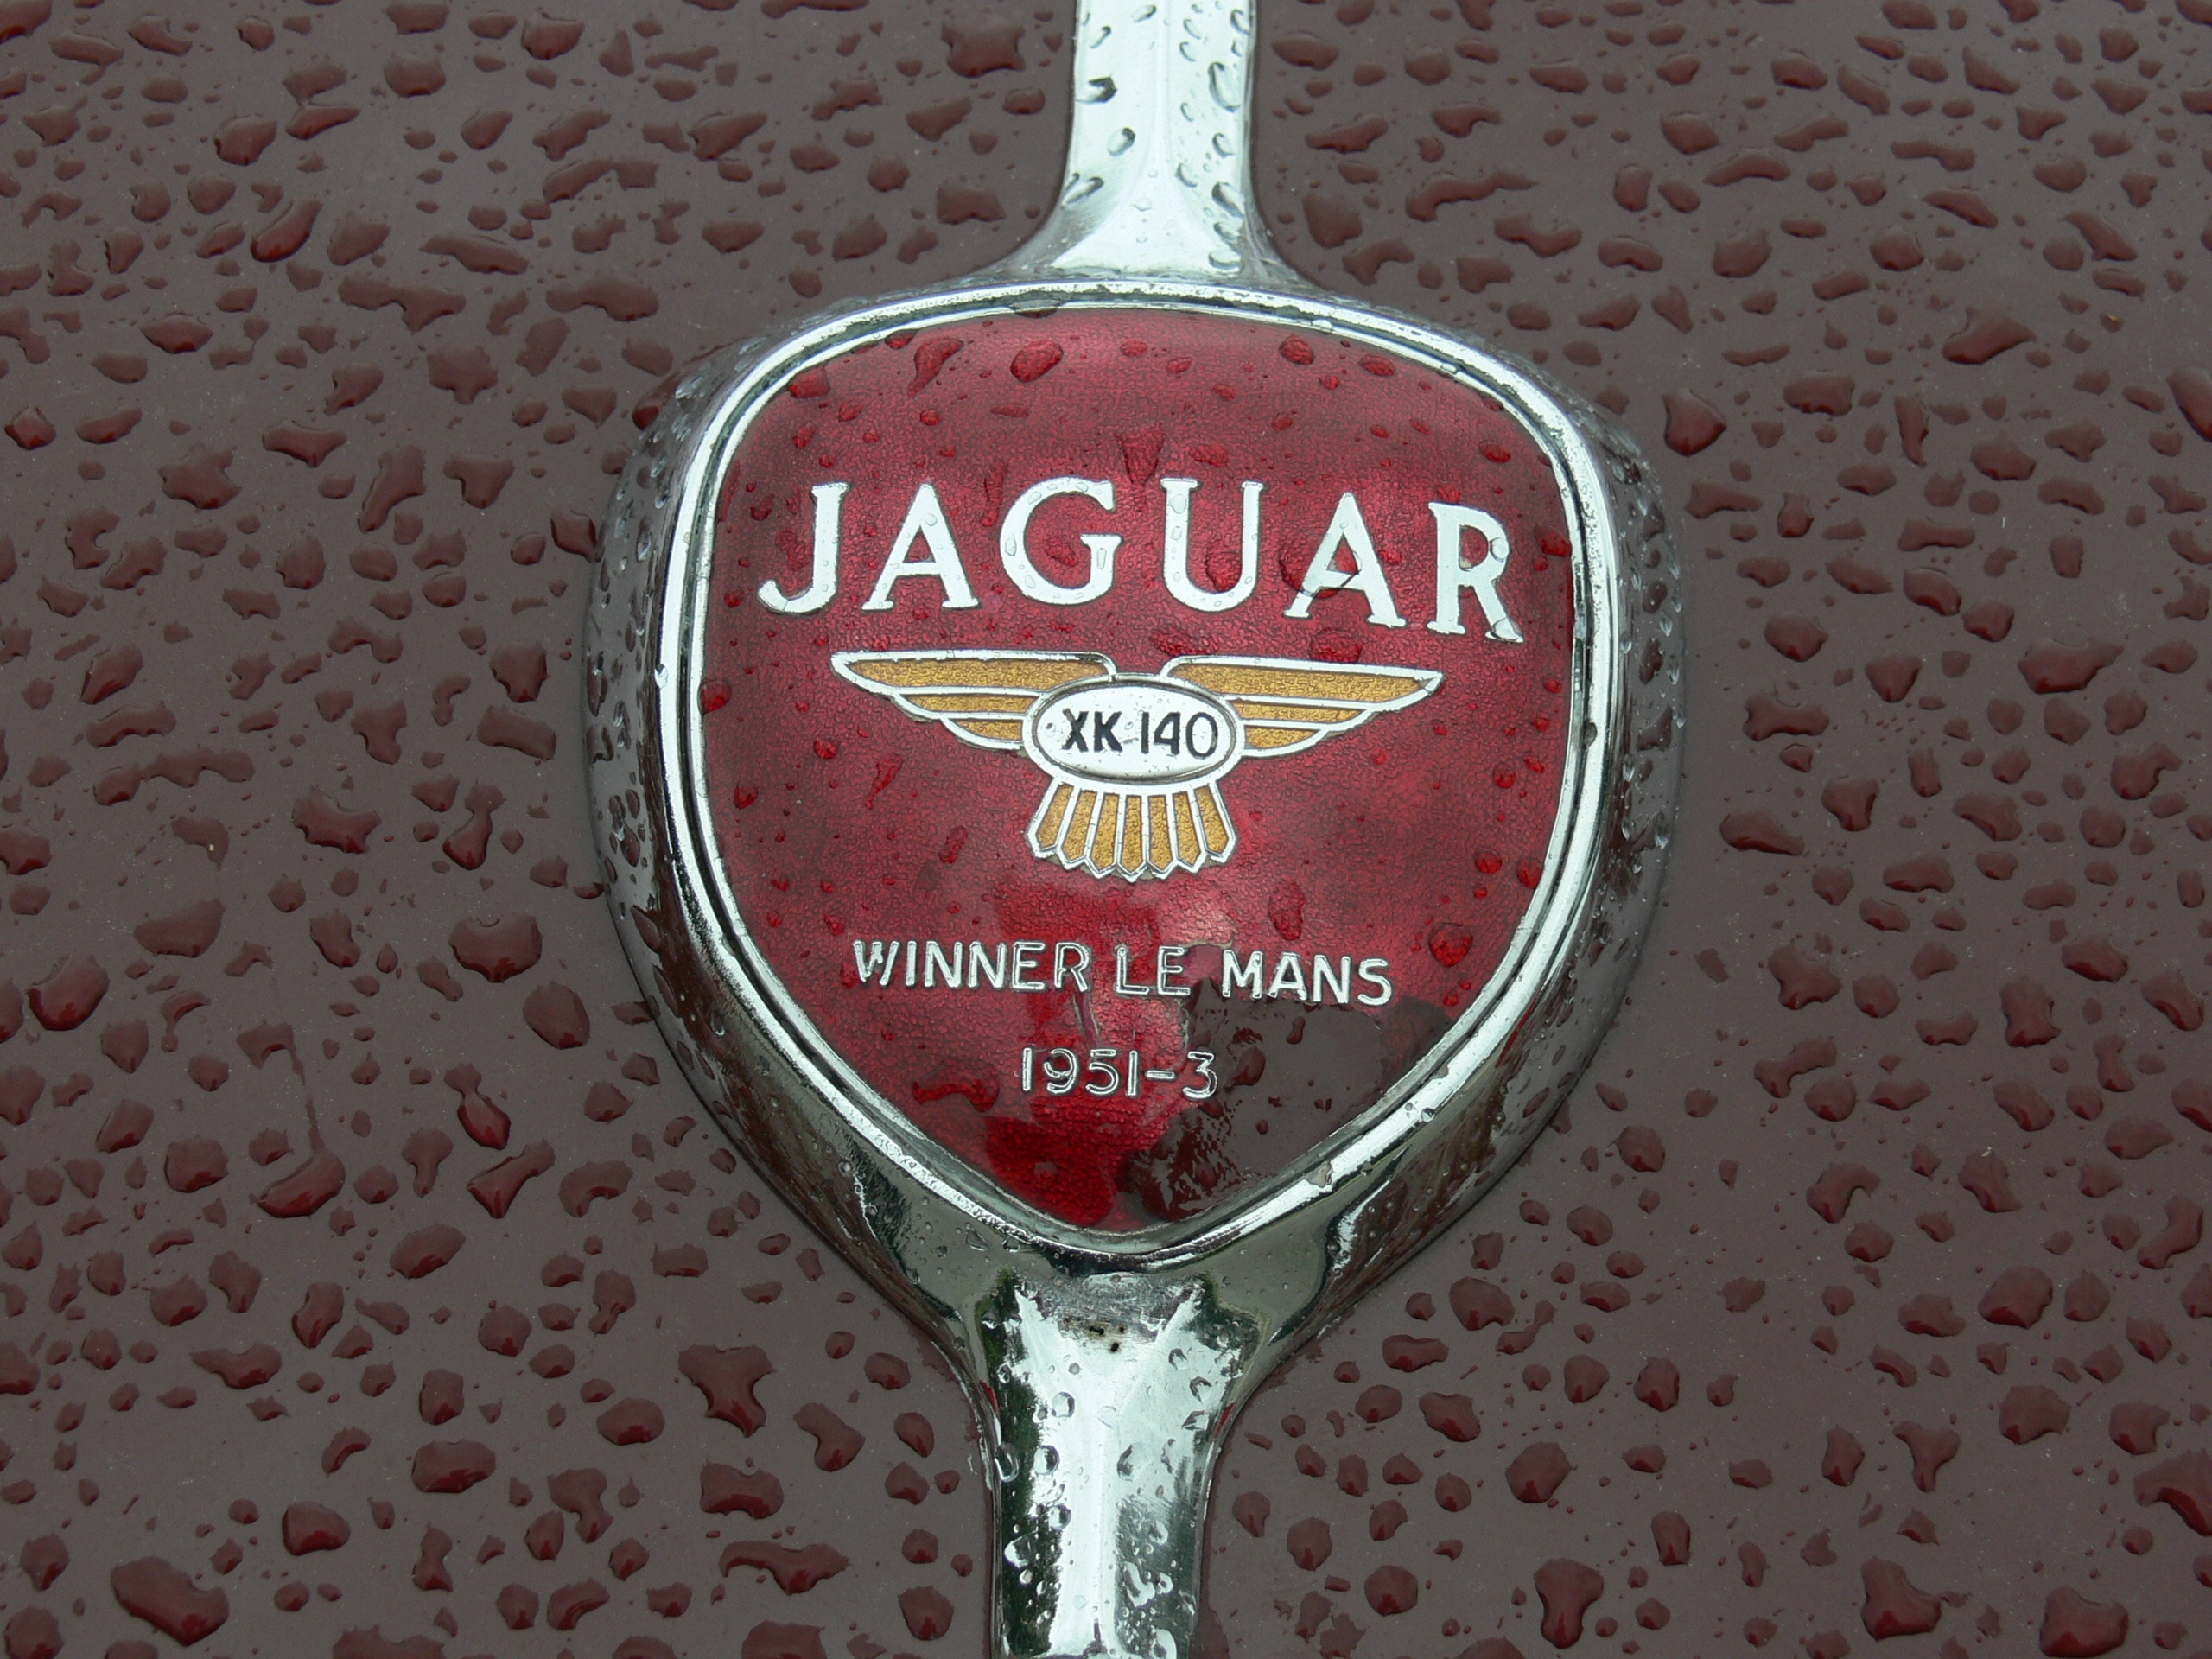
vintage, antique, automobile, glass, red, drink, old car, wine glass, luxury, jaguar, classic, liqueur, stylish, award, rain drops, stemware, alcoholic beverage, distilled beverage, drinkware